Clara Elsene Peck

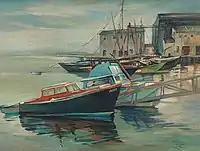
"Waiting Winter Storage", oil/canvasboard, (c. 1950)

In the 1940s, Peck worked as a cartoonist for "Topix Comics" and "Treasure Chest", a series of Catholic-themed comic books. "Topix Comics" was launched in 1942 and produced in St. Paul, Minnesota. The comic book featured stories of courageous Christians, Saints, and Biblical narratives, and by 1946, it had a circulation of over 600,000. Peck's work was distributed exclusively in parochial schools and appeared throughout most of the title's nine-year run. She also provided material for early issues of the similarly themed "Treasure Chest" title, including a few episodes of "The Robinson's Rumpus Room" feature and the cover for Volume 2, Number 9 in 1946.